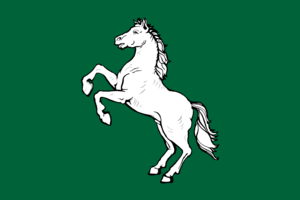
Tomsk
Tomsk er en by i Tomsk oblast, Sibiriske føderale distrikt i Den Russiske Føderation, beliggende i det vestlige Sibirien på bredden af floden Tom. Tomsk er administrativt center i oblasten og har 572.740 indbyggere.